Help Me Dream

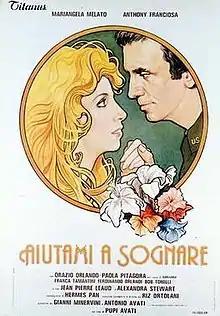

Help Me Dream (Italian: ) is a 1981 Italian romance film directed by Pupi Avati and starring Mariangela Melato, Anthony Franciosa and Orazio Orlando.